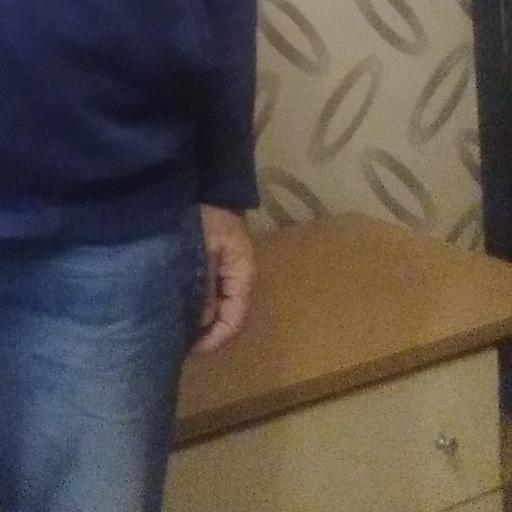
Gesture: no_gesture